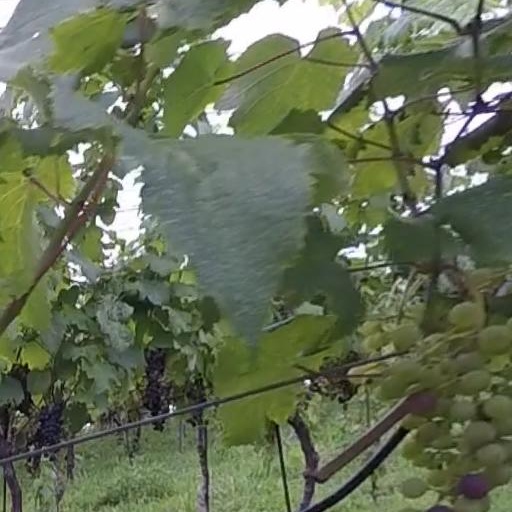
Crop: grape